Alkylbenzene

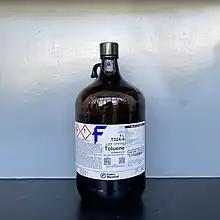
Toluene (or methylbenzene) is a common chemical found in chemistry laboratories.

An alkylbenzene is a chemical compound that contains a monocyclic aromatic ring attaching to one or more saturated hydrocarbon chains. Alkylbenzenes are derivatives of benzene, in which one or more hydrogen atoms are replaced by alkyl groups. The simplest member, toluene (or methylbenzene), has the hydrogen atom of the benzene ring replaced by a methyl group. The chemical formula of alkylbenzenes is CH.